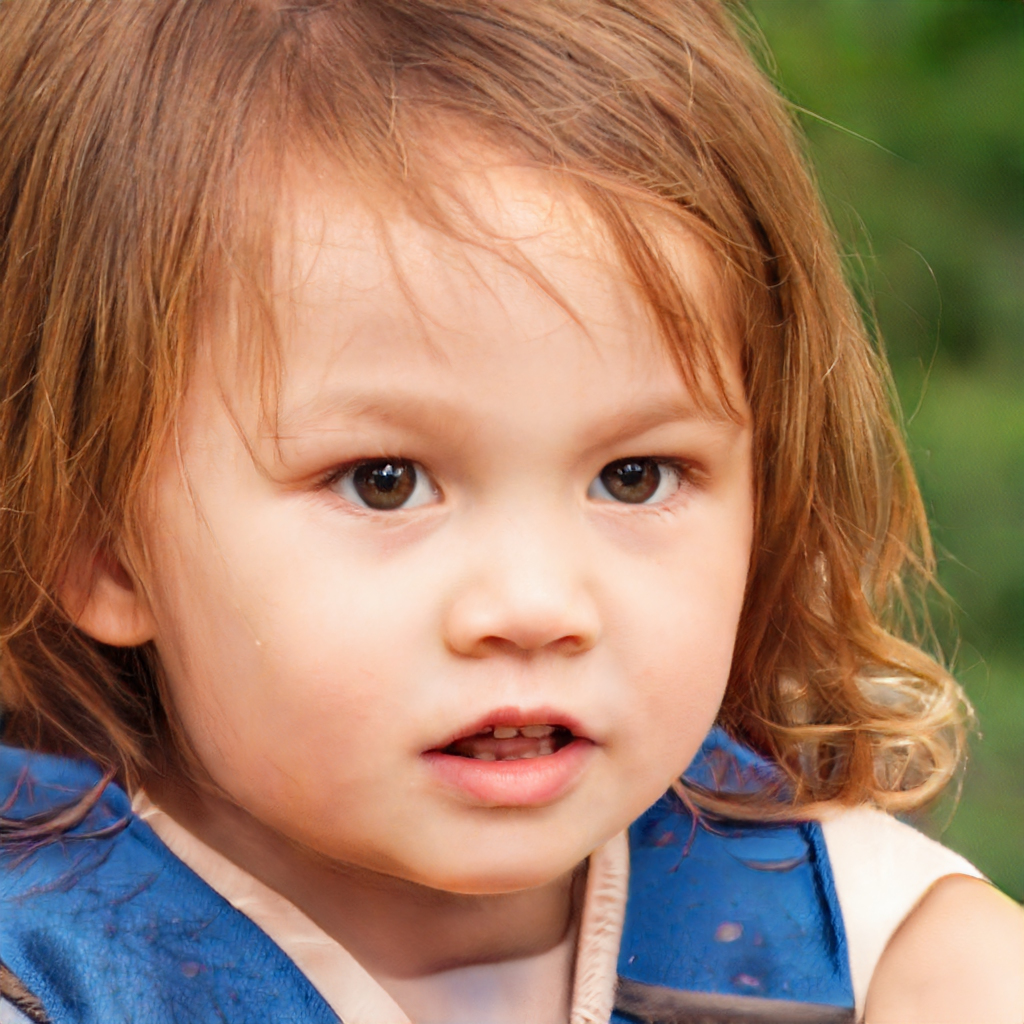
Portrait style: Real Portrait